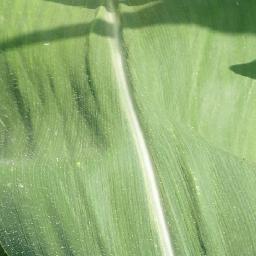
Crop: corn
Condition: (maize)_healthy